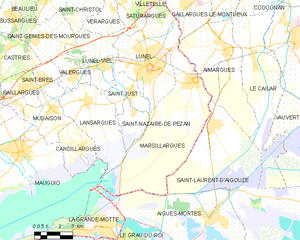
Carte de la commune française de code INSEE 34151 - Marsillargues
Marsillargues est une commune française d'un peu plus de 6 000 habitants, en 2017, qui fait partie de la Communauté de communes du Pays de Lunel. Elle se situe dans le canton de Lunel, dans le département de l'Hérault en région Occitanie.